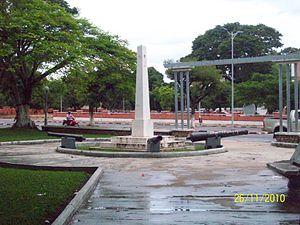
Luena est une ville de l'Angola, capitale de la province de Moxico.